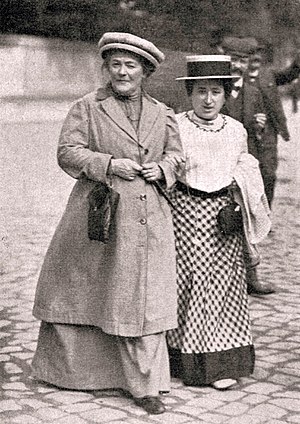
Kvindernes internationale kampdag
Clara Zetkin (til venstre) og Rosa Luxemburg i 1910.
Kvindernes internationale kampdag eller den internationale kvindedag markeres den 8. marts hvert år for at sætte fokus på kvinders stilling i verden.